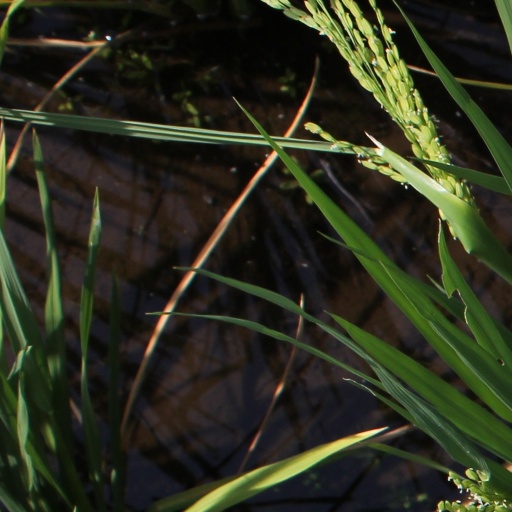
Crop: rice